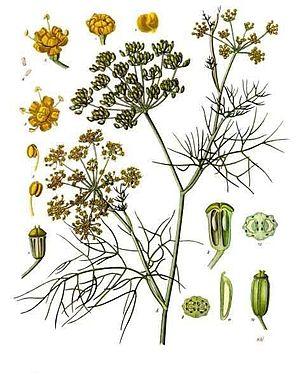
Le capitulaire De Villis, ou plus exactement le Capitulare de Villis vel curtis imperii est un acte législatif datant de la fin du VIIIᵉ siècle ou du début du IXᵉ siècle.
Foeniculum est un genre végétal de la famille des Apiaceae, qui contient peu d'espèces. Le nom Foeniculum est dérivé du latin feniculum, fœniculum, diminutif de fenum, fœnum, le foin.
Cet article recense les timbres de Tunisie émis en 2005 par la Poste tunisienne.